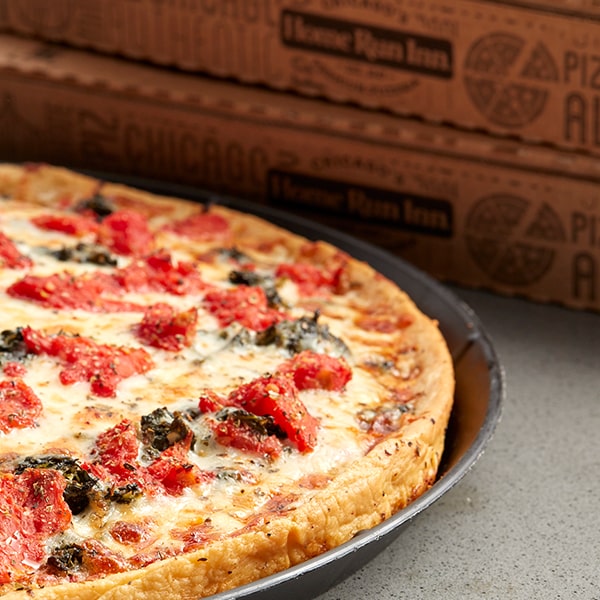
Dish: pizza